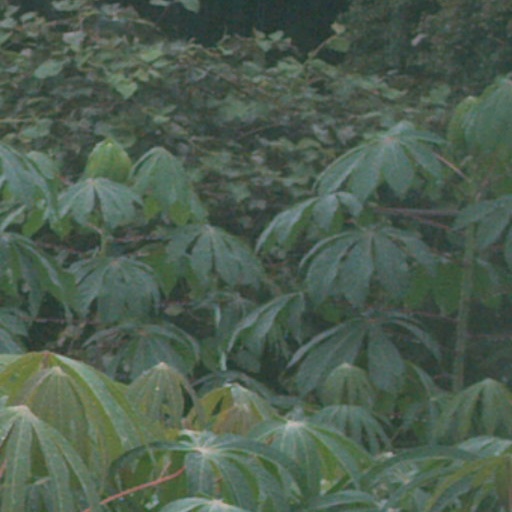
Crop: cassava